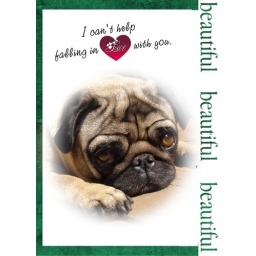
Can"t help falling in love green with white background pug